Home run

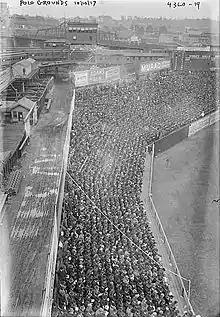
The Polo Grounds left field foul line with guide rope, as seen from the upper deck, 1917

Also until circa 1931, the ball had to go not only over the fence in fair territory, but it had to land in the bleachers in fair territory or still be visibly fair when disappearing from view. The rule stipulated "fair when last seen" by the umpires. Photos from that era in ballparks, such as the Polo Grounds and Yankee Stadium, show ropes strung from the foul poles to the back of the bleachers, or a second "foul pole" at the back of the bleachers, in a straight line with the foul line, as a visual aid for the umpire. Ballparks still use a visual aid much like the ropes; a net or screen attached to the foul poles on the fair side has replaced ropes. As with American football, where a touchdown once required a literal "touch down" of the ball in the end zone but now only requires the "breaking of the [vertical] plane" of the goal line, in baseball the ball needs only "break the plane" of the fence in fair territory (unless the ball is caught by a player who is in play, in which case the batter is called out).